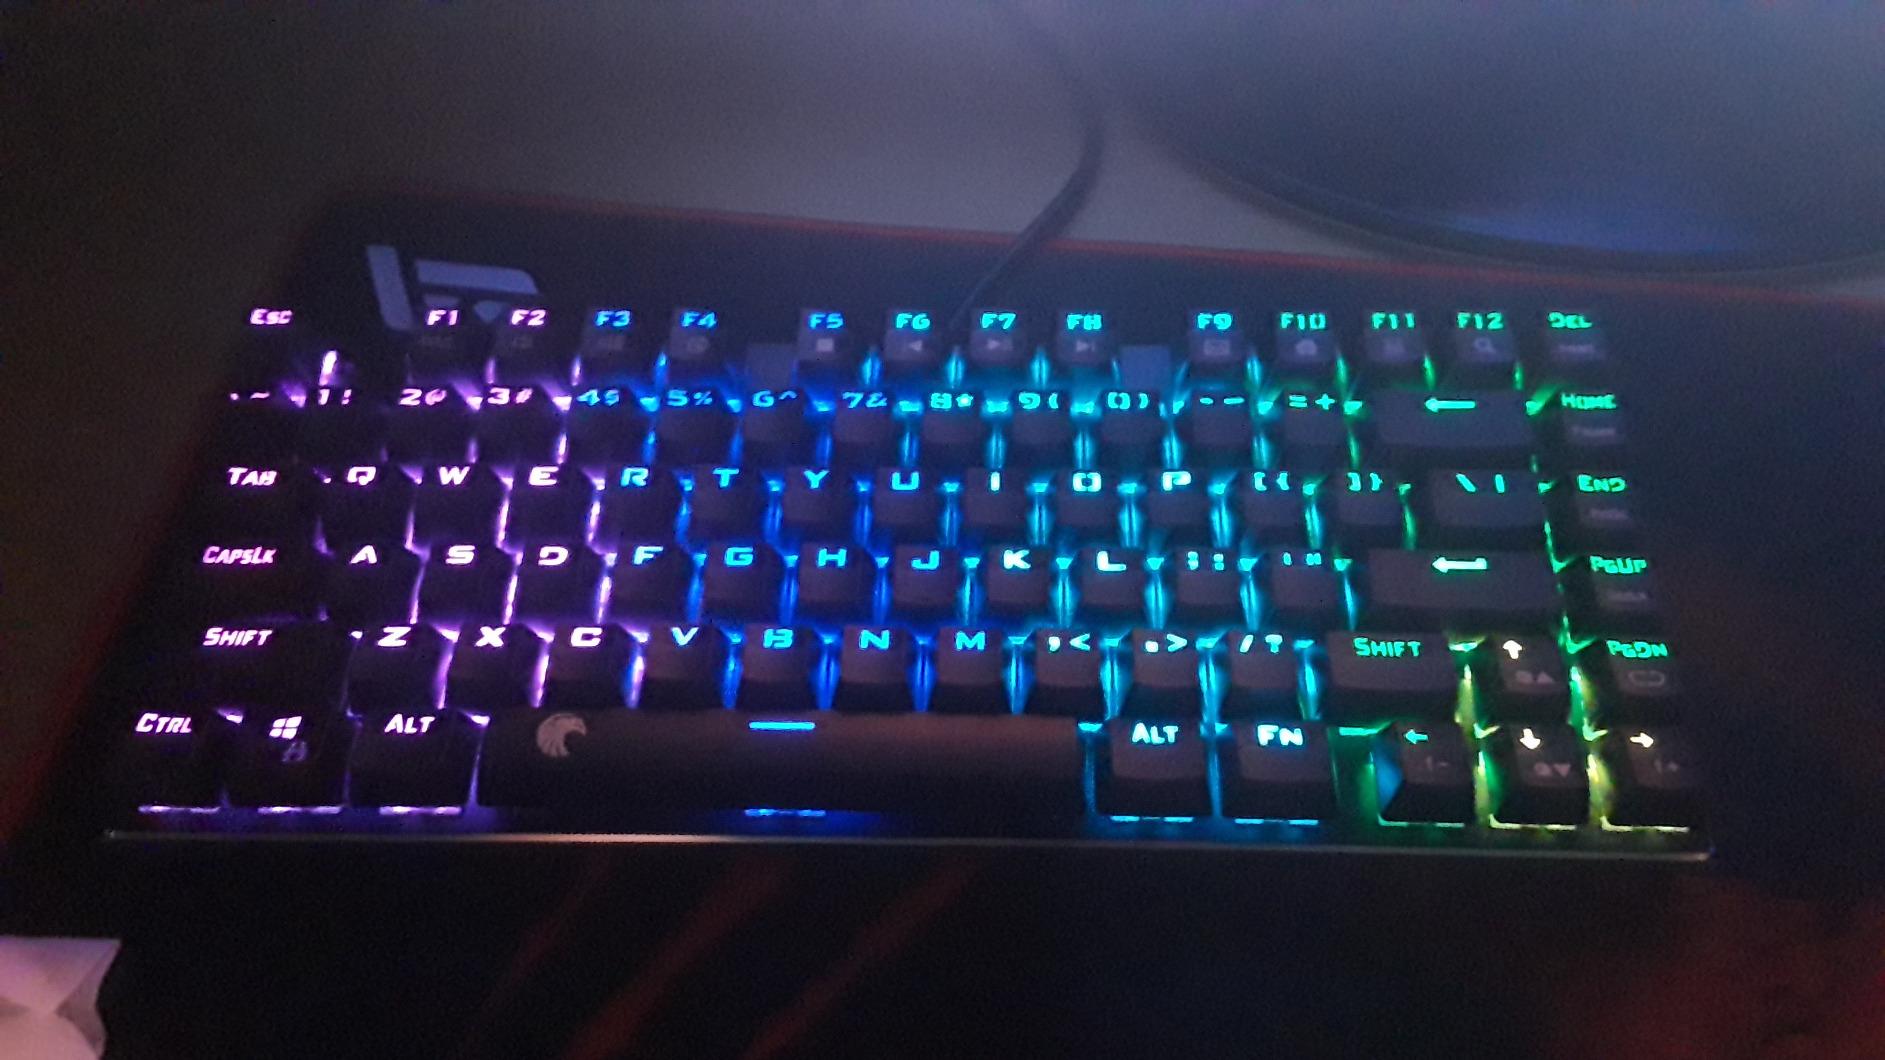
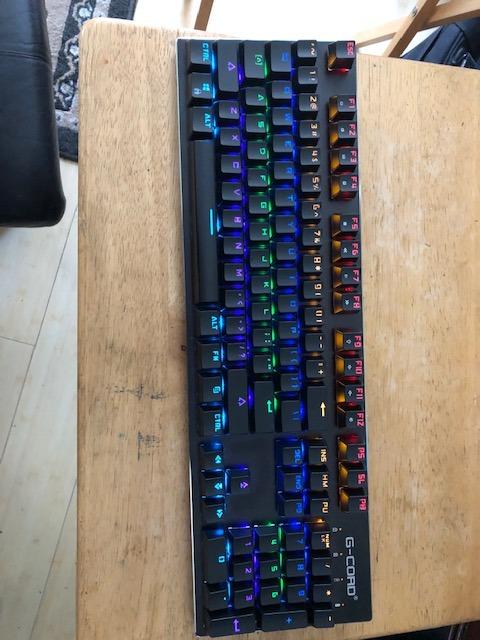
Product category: keyboard
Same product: no